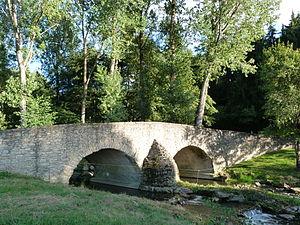
Le pont sur l'Isch est un monument historique situé à Wolfskirchen, dans le département français du Bas-Rhin.
Cet article recense une partie des monuments historiques du Bas-Rhin, en France.
Wolfskirchen est une commune française située dans le département du Bas-Rhin, en région Grand Est.